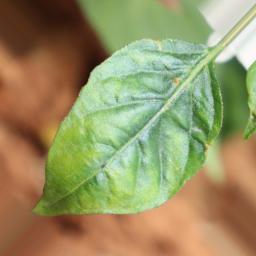
Label: mites_and_trips